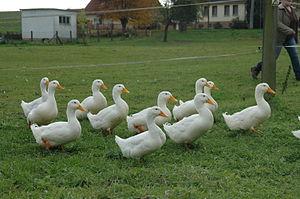
Le canard de Pékin est un canard domestique originaire de Chine qui a été introduit en 1873 aux États-Unis et introduit également en Angleterre où il est amélioré avec le canard d'Aylesbury principalement pour sa viande et ses œufs. Lorsqu'elle est élevée dans de bonnes conditions, la femelle pond un œuf tous les jours durant une période de ponte qui peut s'échelonner de quelques semaines à quelques mois. Il ne doit pas être confondu avec le pékin allemand au port vertical.
« Canard » est un terme générique qui désigne des oiseaux aquatiques ansériformes, au cou court, au large bec jaune aplati, aux très courtes pattes palmées et aux longues ailes pointues, domestiqués ou non.